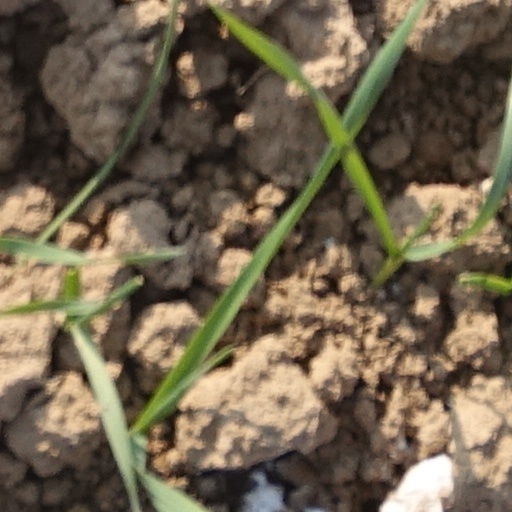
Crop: wheat